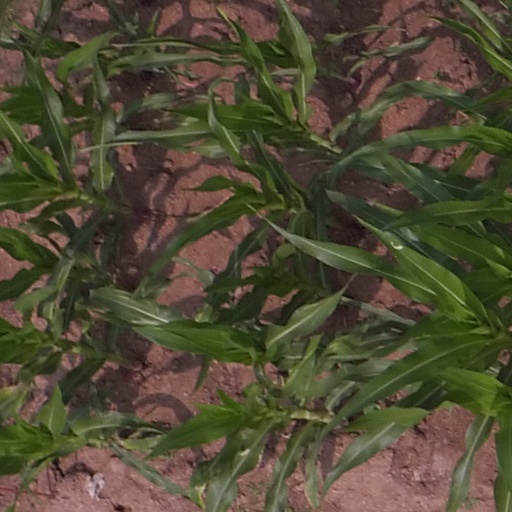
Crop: maize; corn